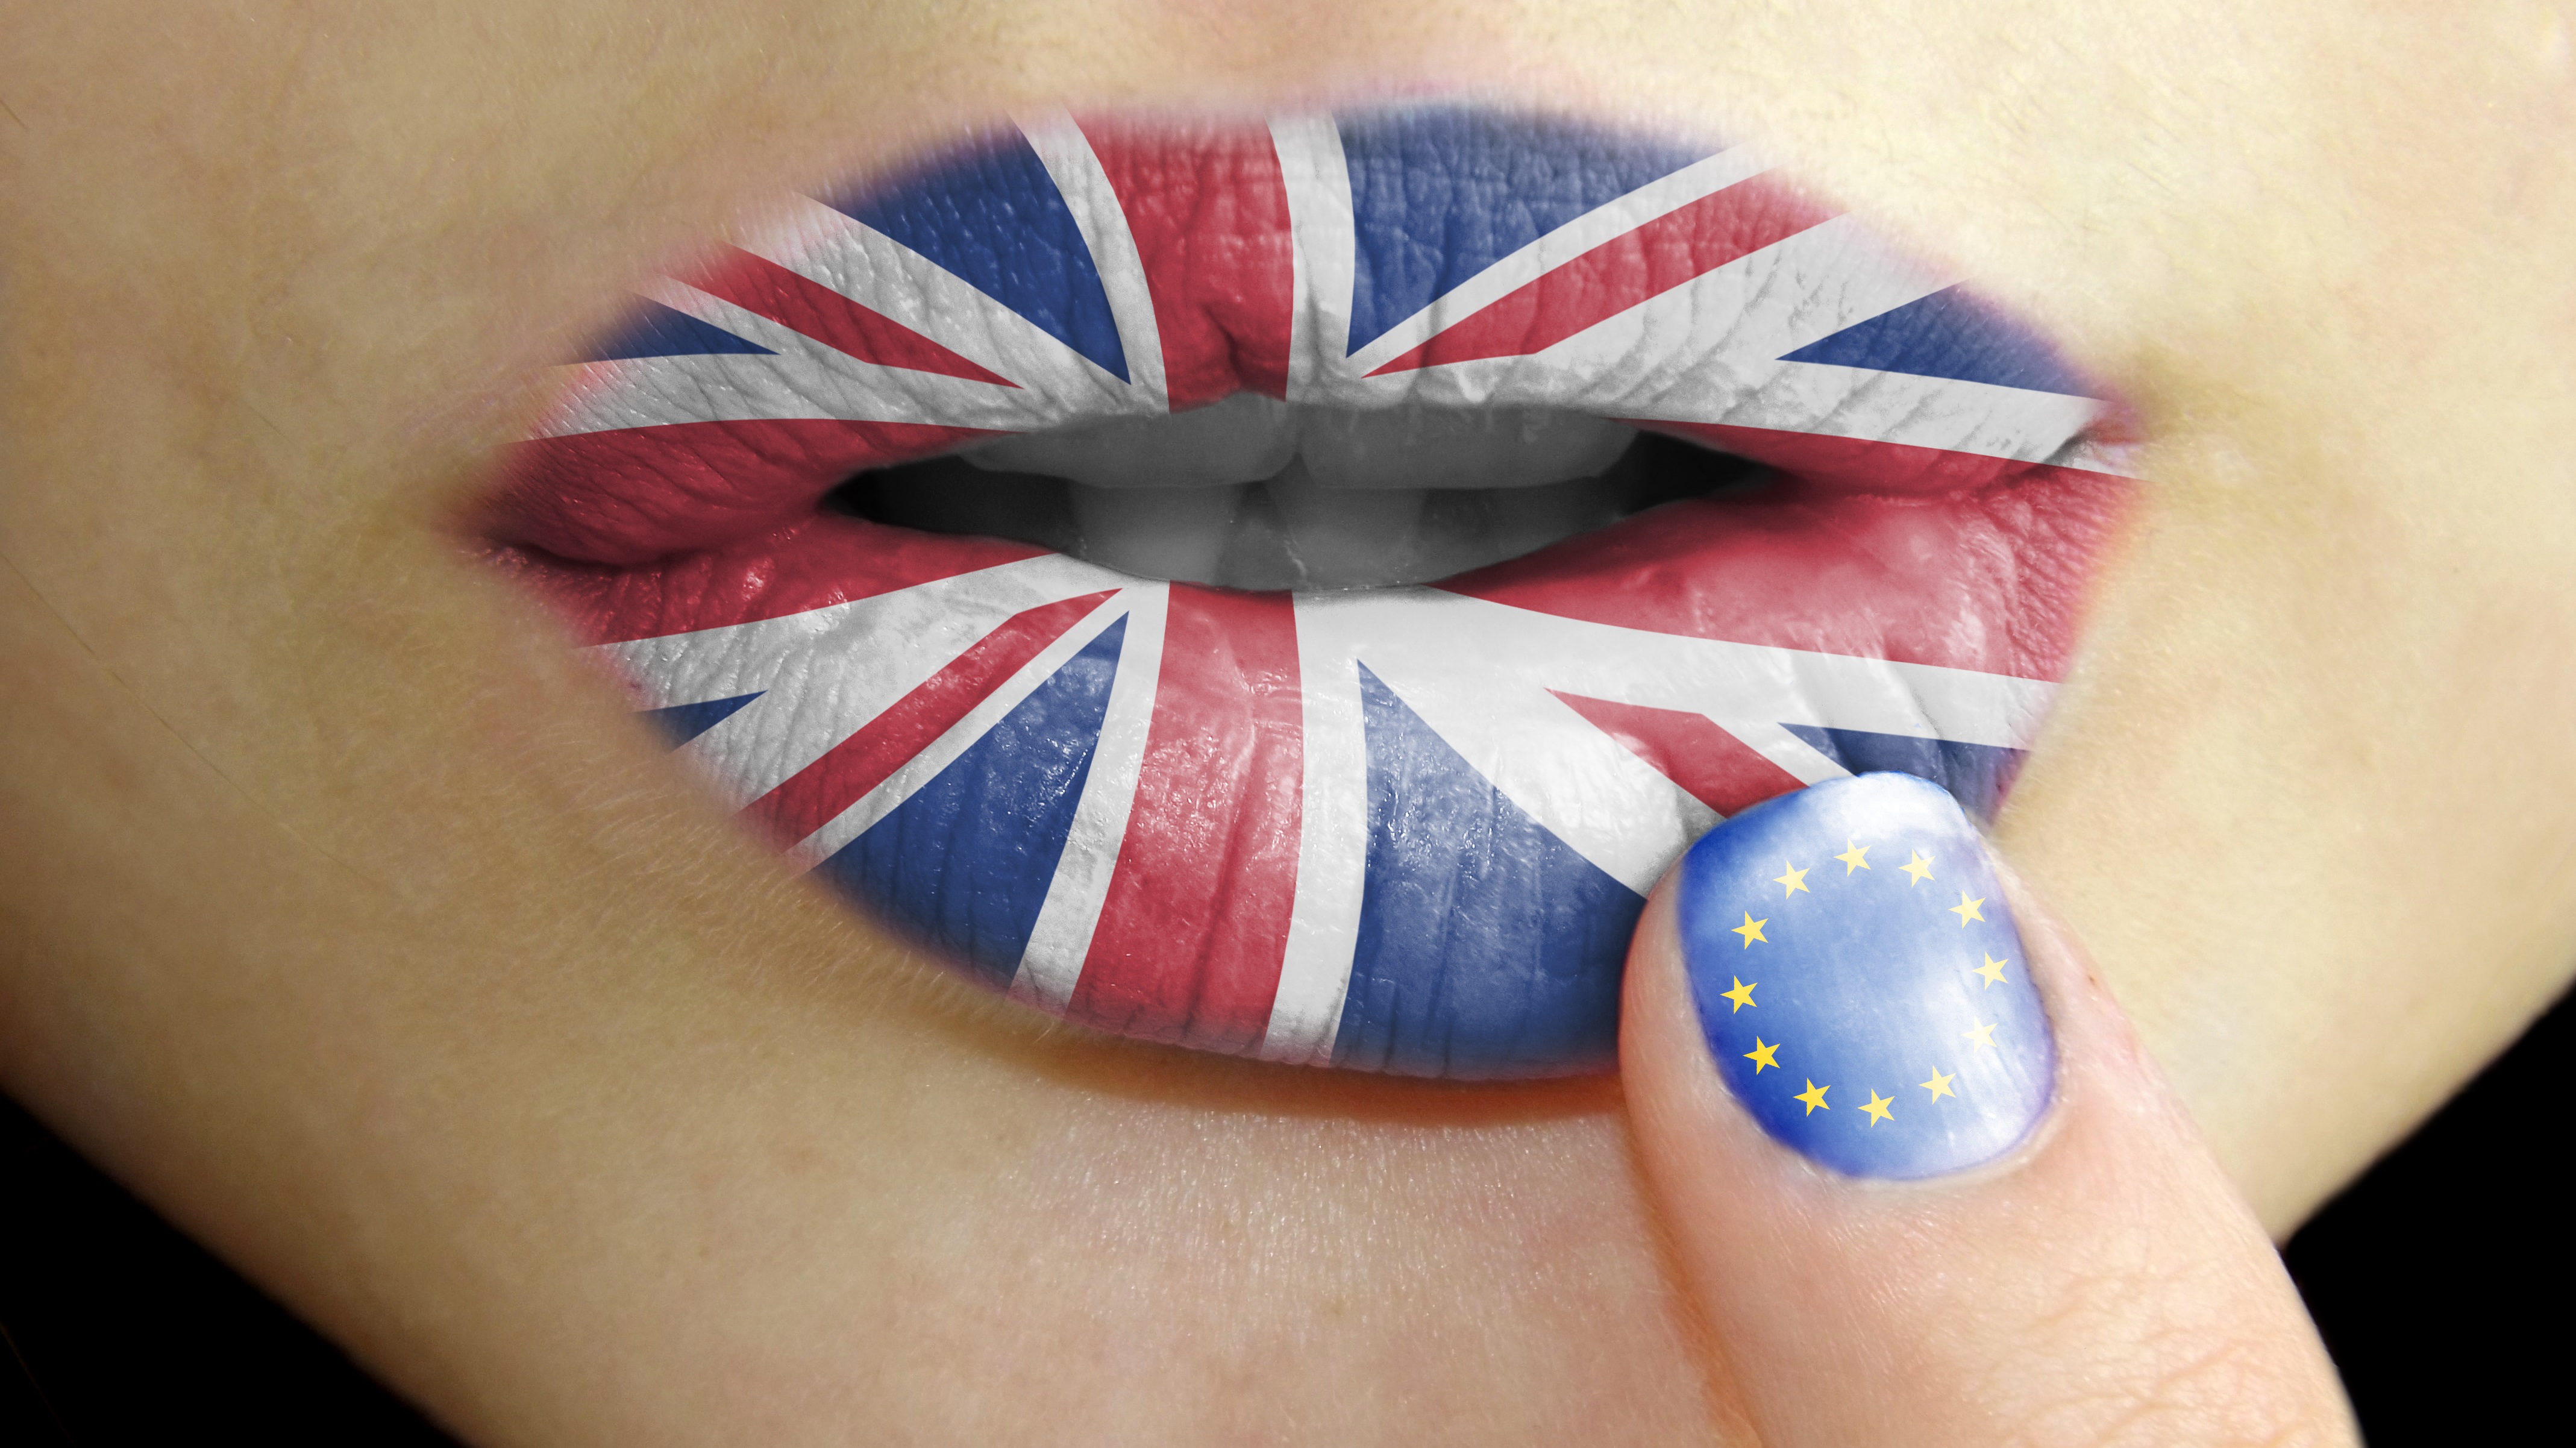
hand, country, europe, finger, red, exit, color, flag, blue, business, nail, lip, mouth, vote, close up, human body, england, 2016, face, decision, eye, head, brexit, euro, referendum, eu, union jack, european, organ, problem, economy, development, cosmetics, union, forward, united kingdom, cooperation, european union, british flag